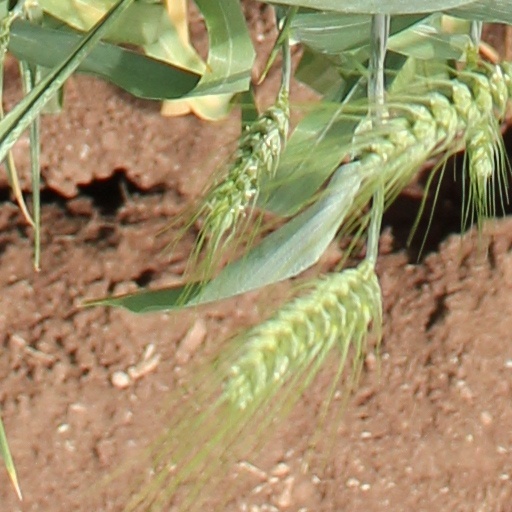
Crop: wheat